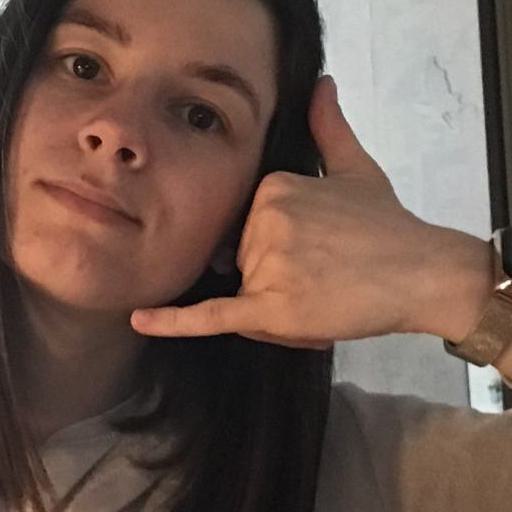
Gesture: call